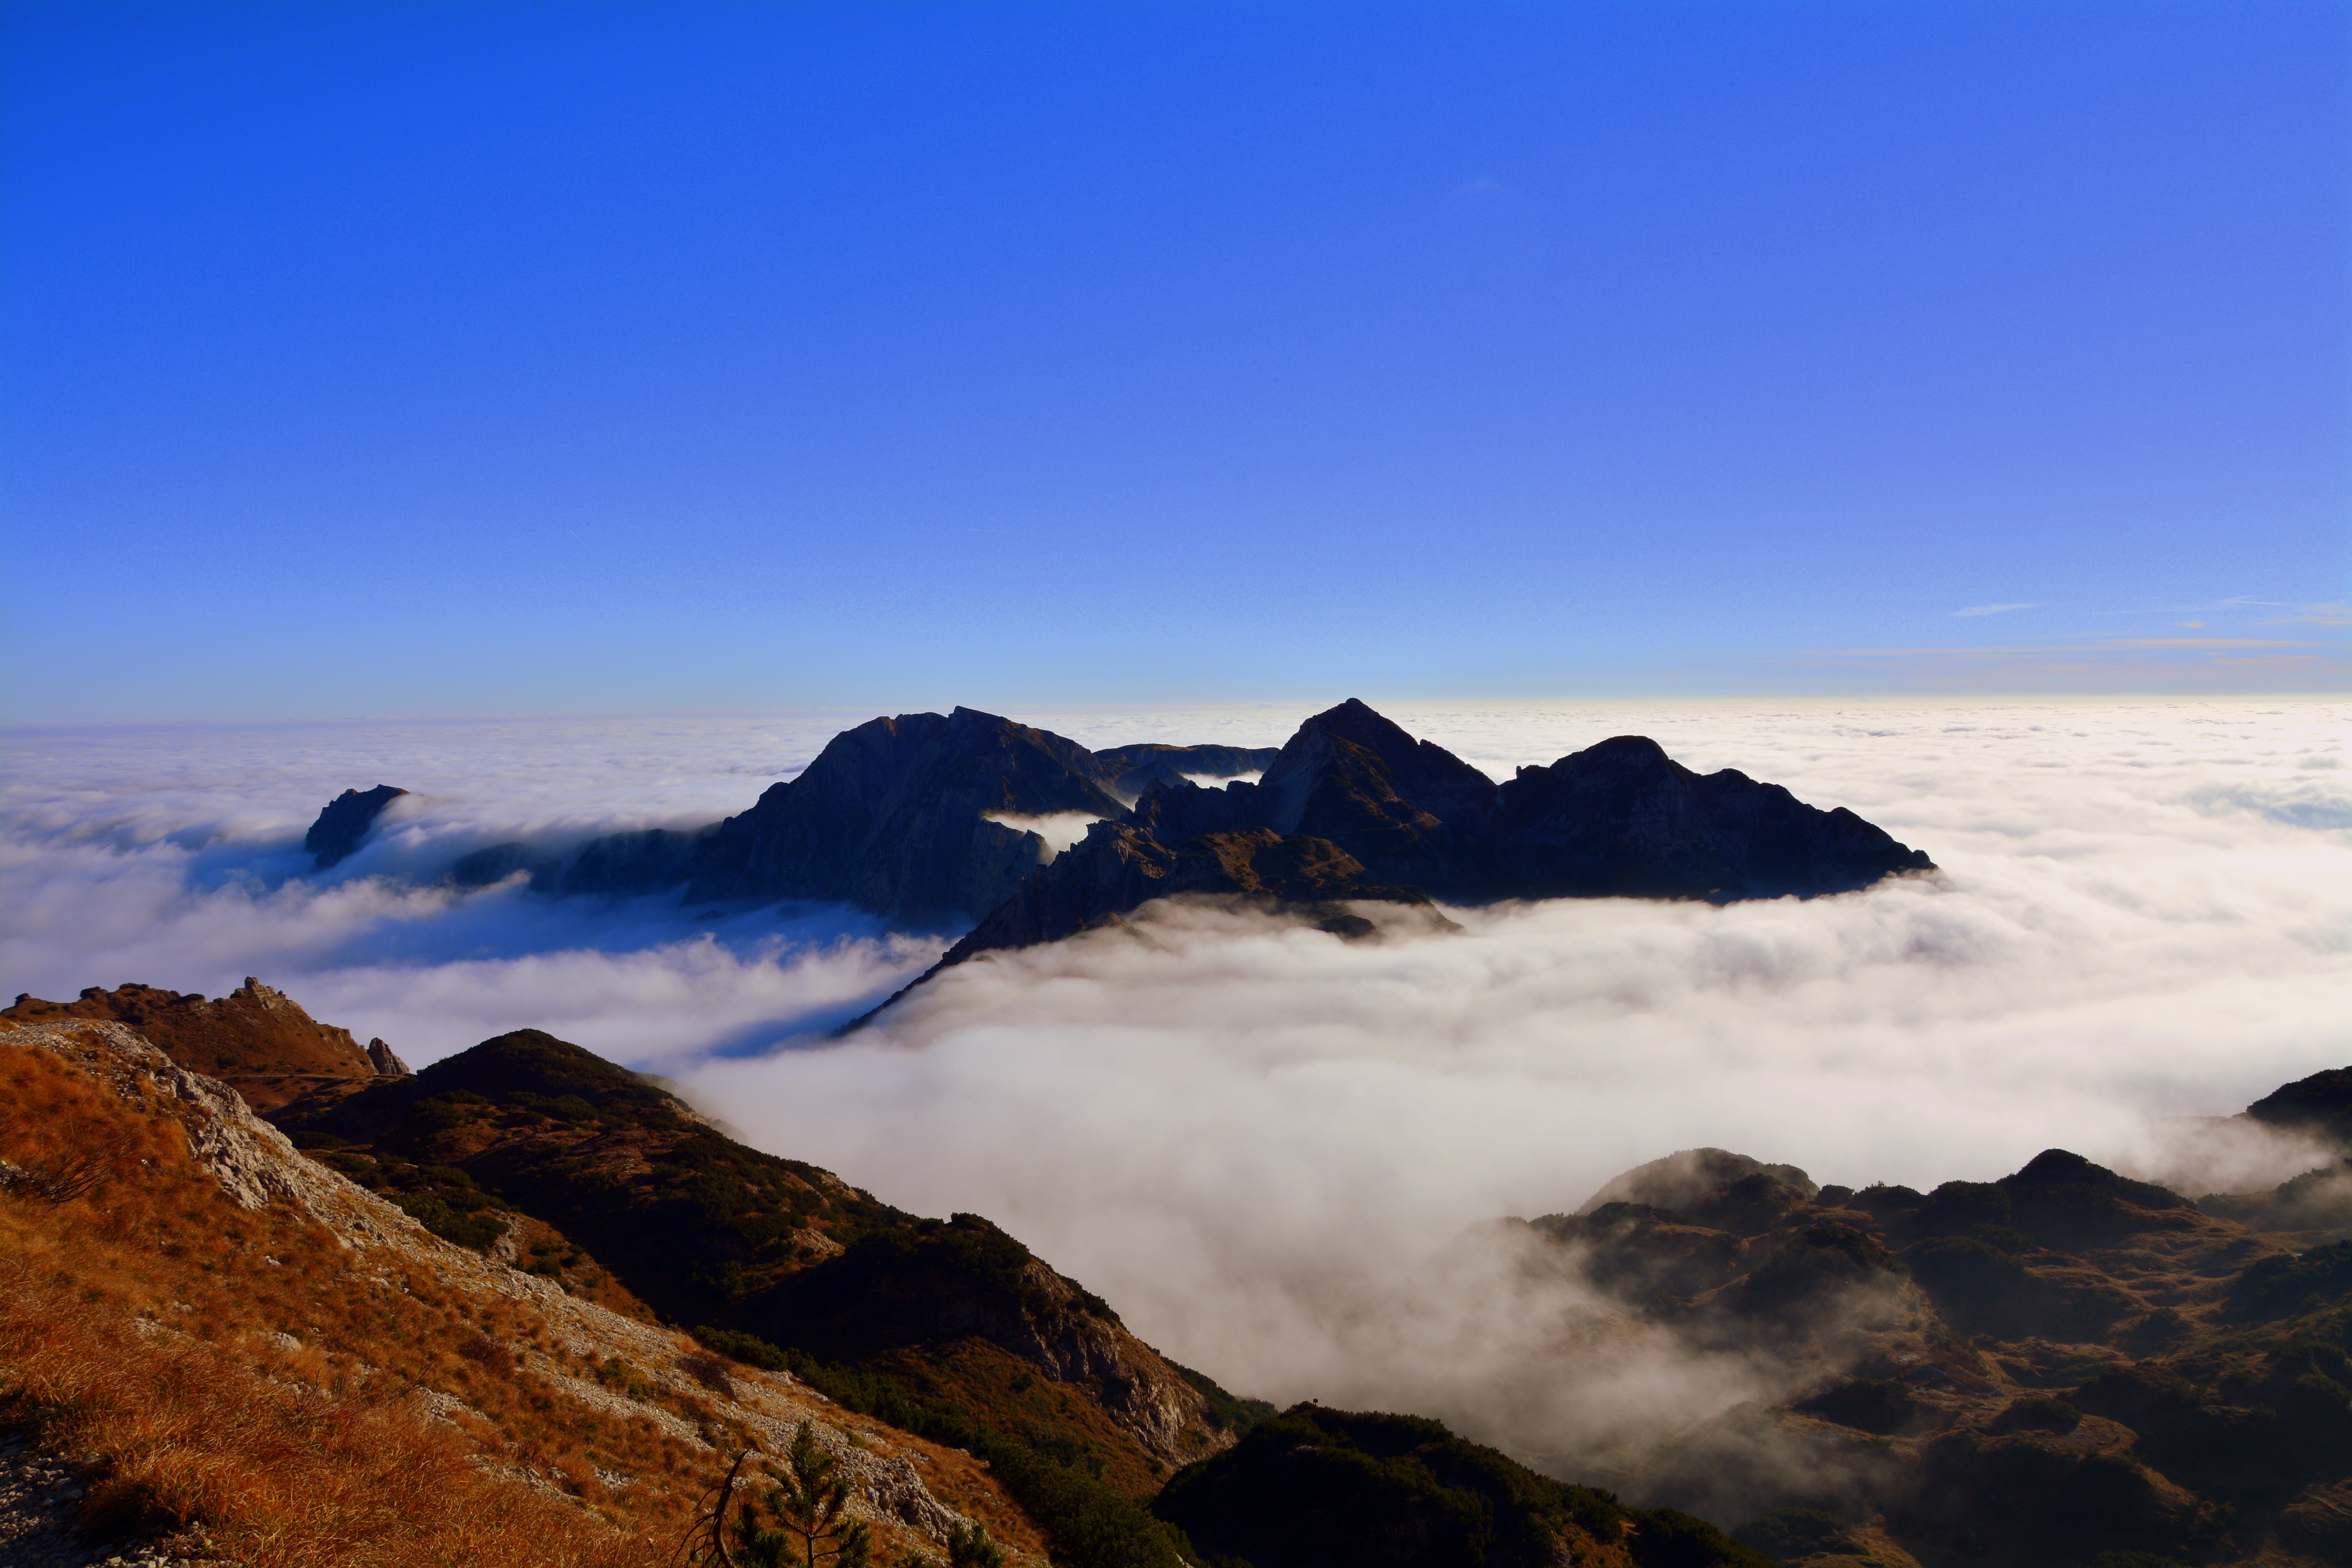
landscape, sea, rock, horizon, wilderness, mountain, snow, cloud, sky, sunrise, hill, dawn, mountain range, italy, ridge, summit, clouds, mountains, alps, plateau, fell, loch, tops, carega, landform, geographical feature, atmospheric phenomenon, mountainous landforms